Keasbey and Mattison Company

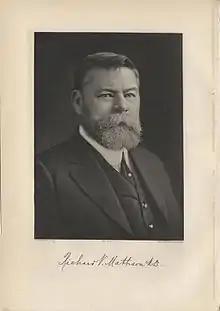
Richard Mattison

Keasbey and Mattison Company was a manufacturing company that produced asbestos-related building products, including insulation and shingles. Founded in 1873 by Henry Griffith Keasbey (1850-1932) and Richard Van Zeelust Mattison (1851-1935), the company moved to Ambler, Pennsylvania, in 1881. By World War I, the Keasbey and Mattison Company's presence caused Ambler to be known as the "asbestos capital of the world". Keasbey and Mattison was purchased by Turner & Newall in 1934.